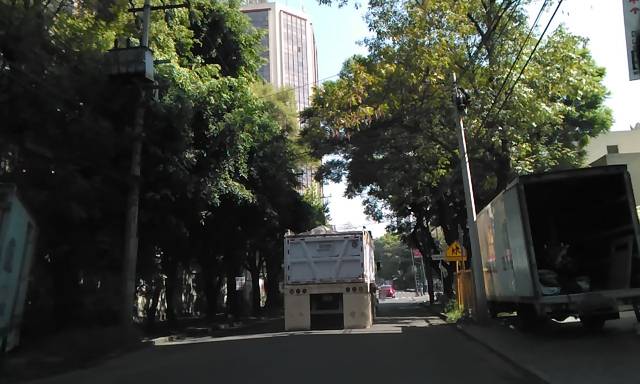
Region: Mexico
Coordinates: 19.437, -99.191